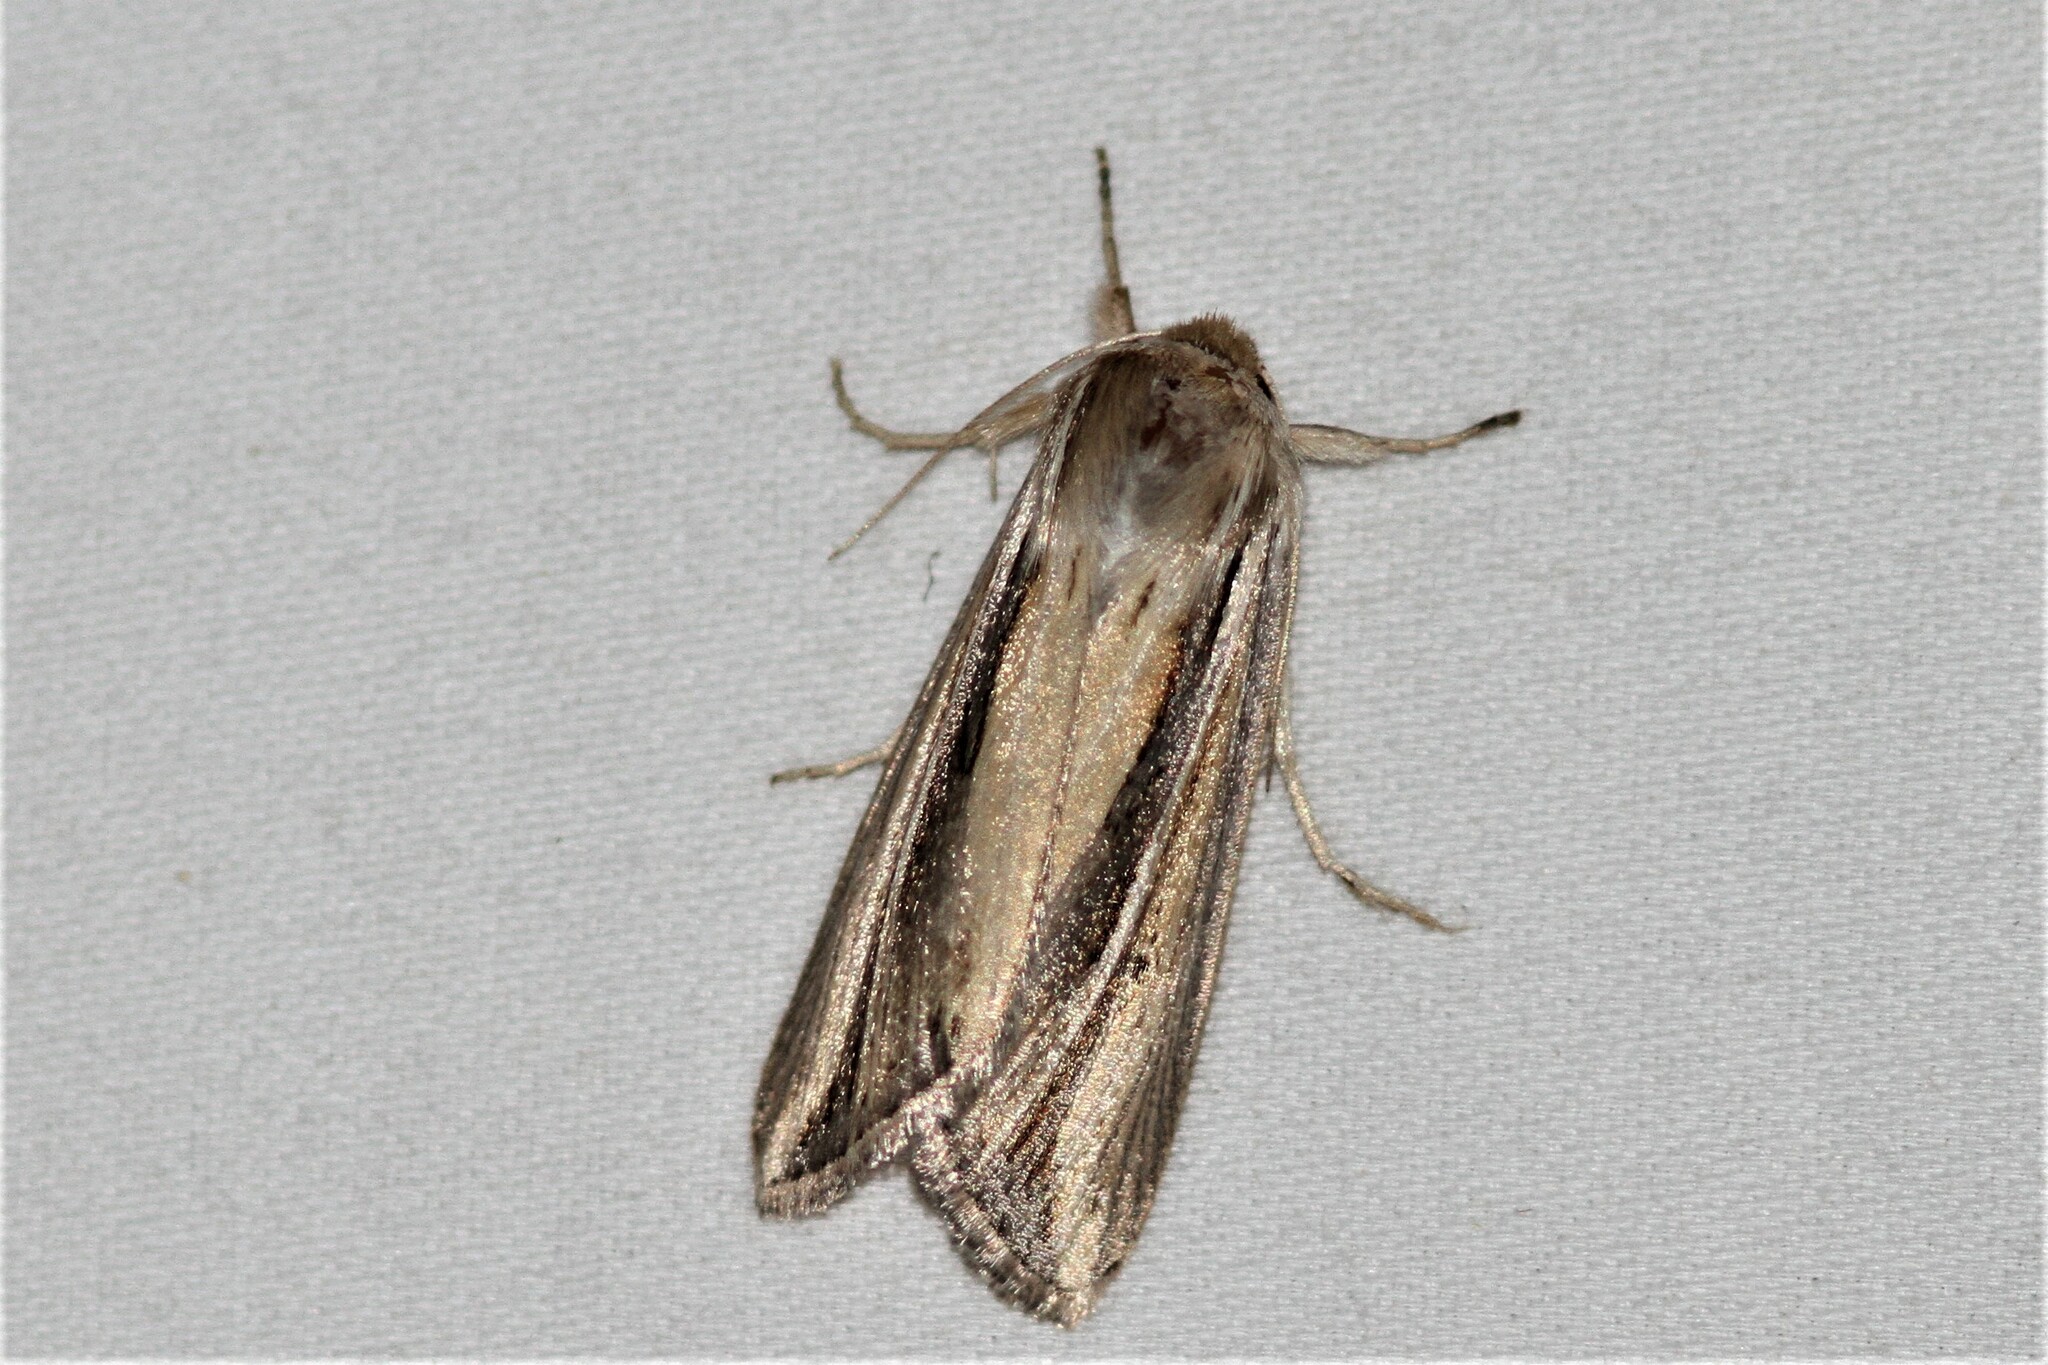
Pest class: wheathead_armyworm_Dargida_diffusa